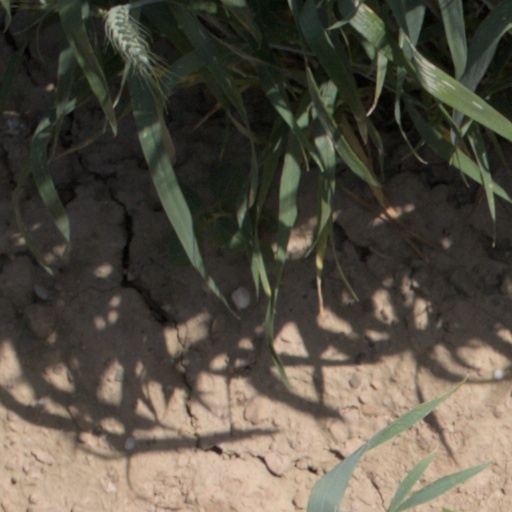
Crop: wheat